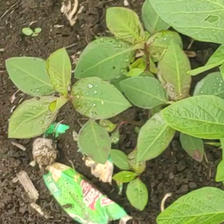
Weed species: Moti_dudhi(Euphorbia_geneculata_L)